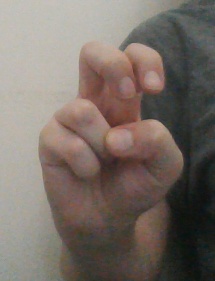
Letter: toot